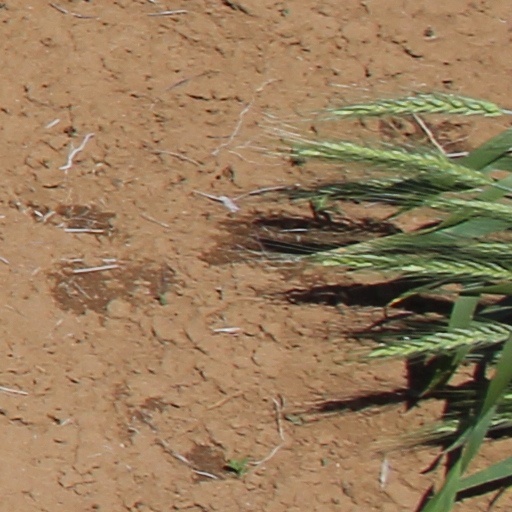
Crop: wheat